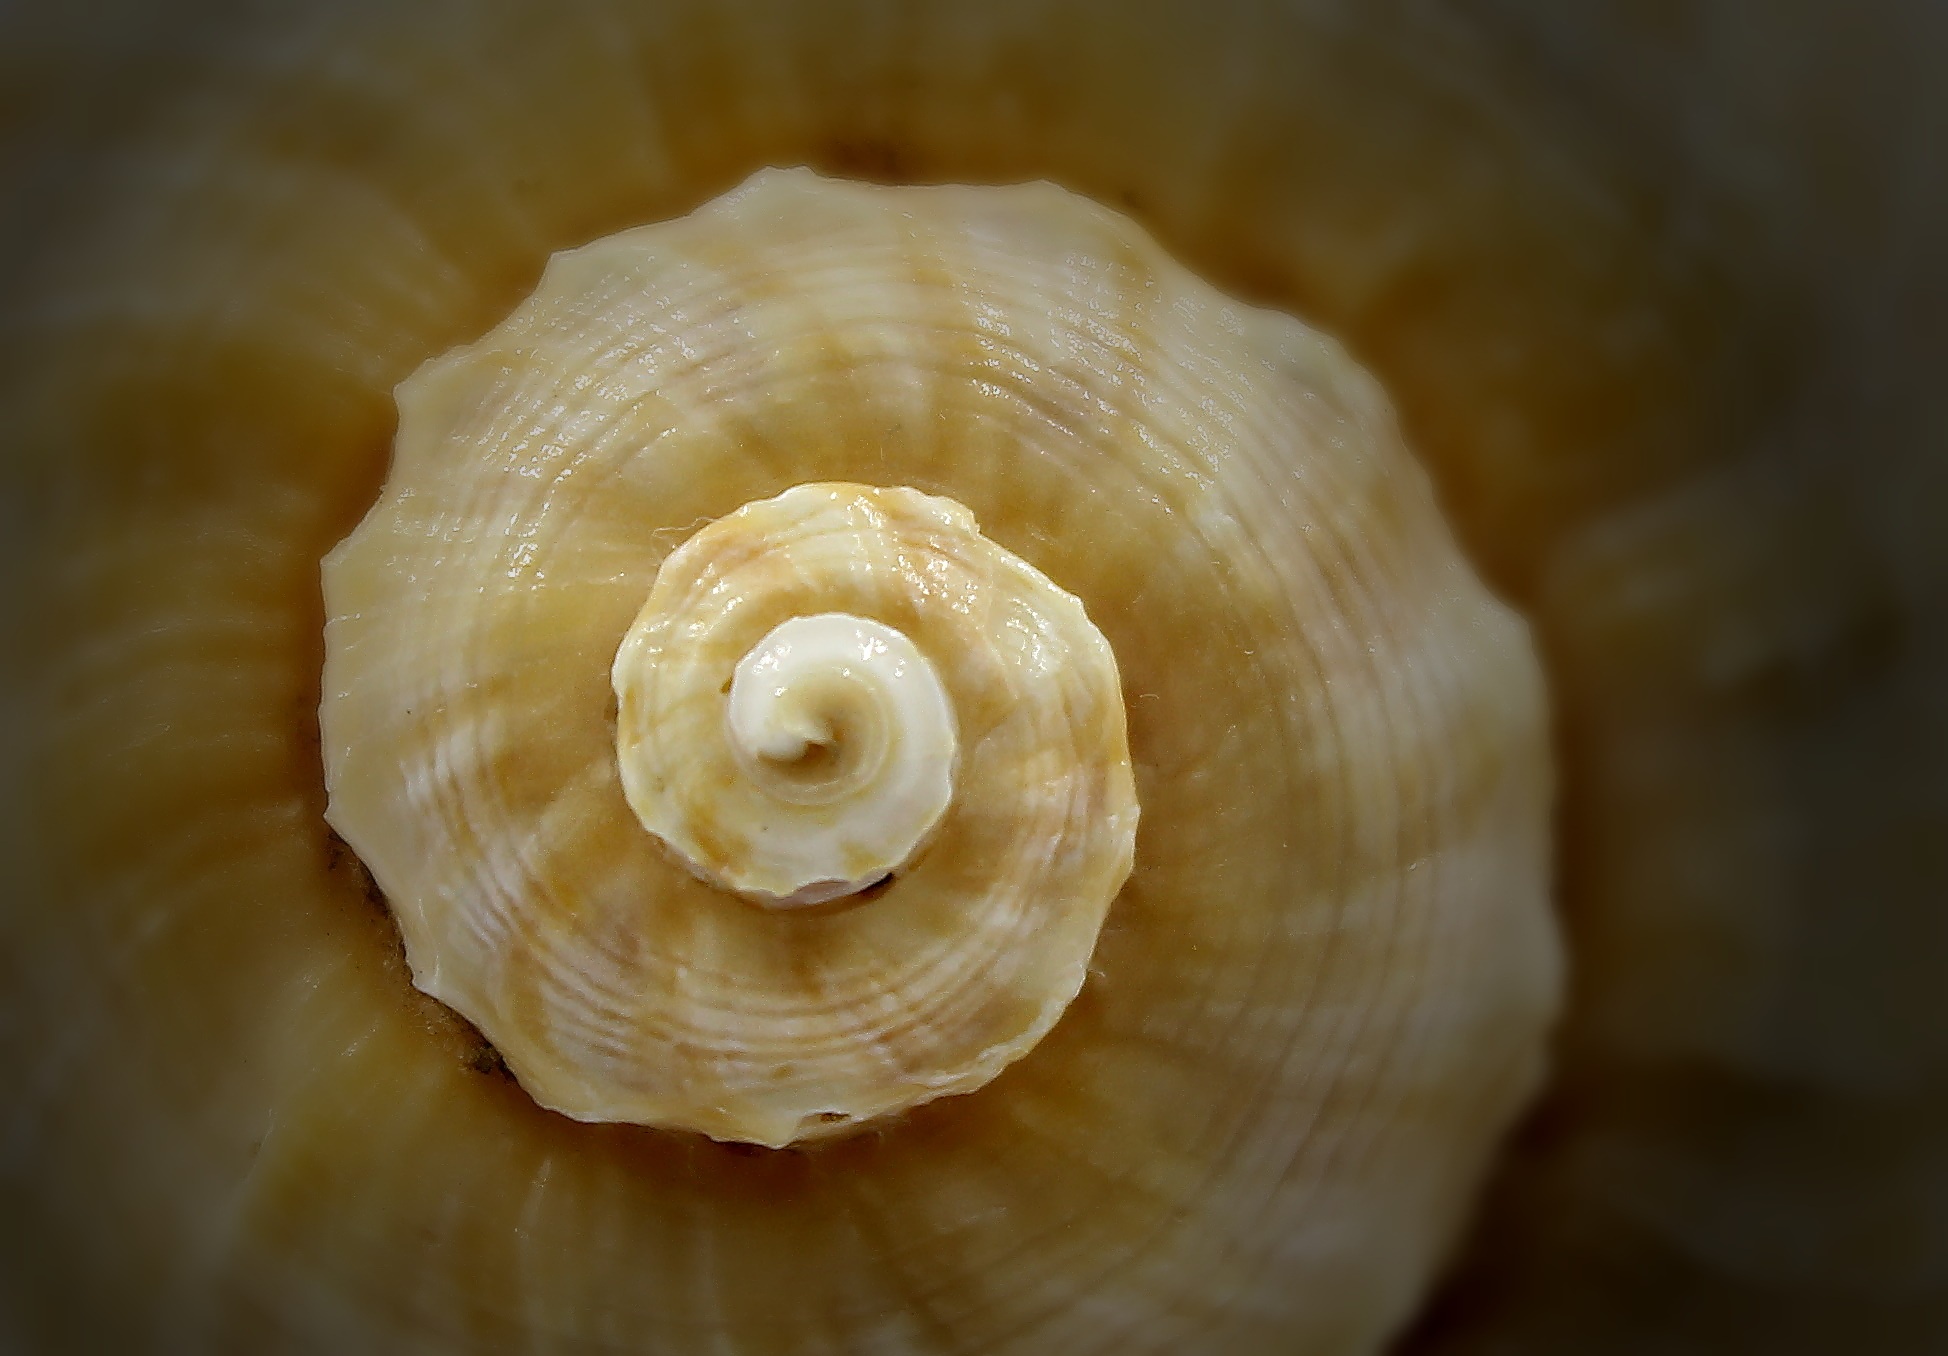
sea, spiral, food, invertebrate, seashell, close up, snail, escargot, molluscs, schnecken, macro photography, sea snail, the clams, medicinal mushroom, snails and slugs